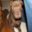
Label: dog